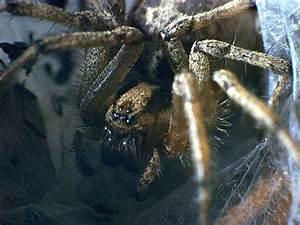
spider